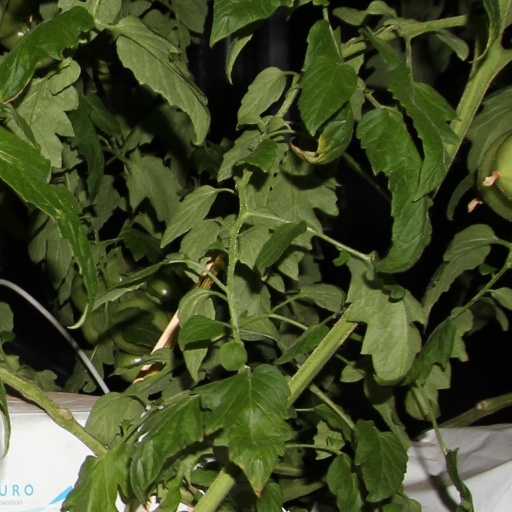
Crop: tomato